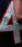
Number: 4